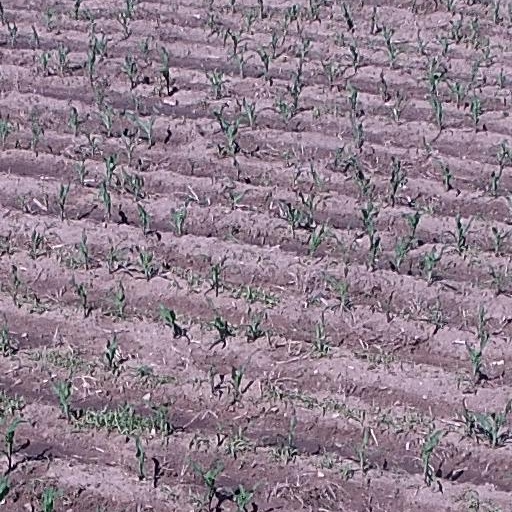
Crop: maize; corn